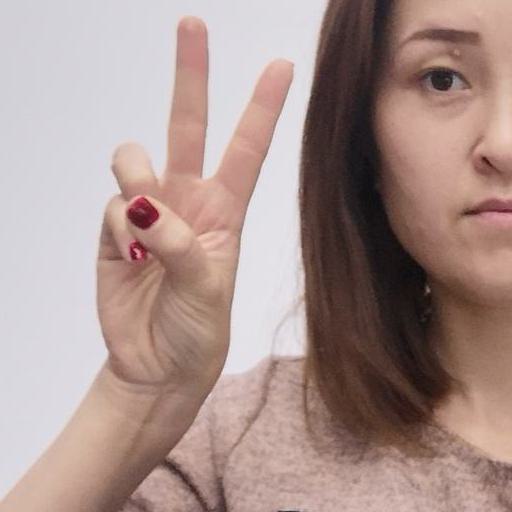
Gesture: peace